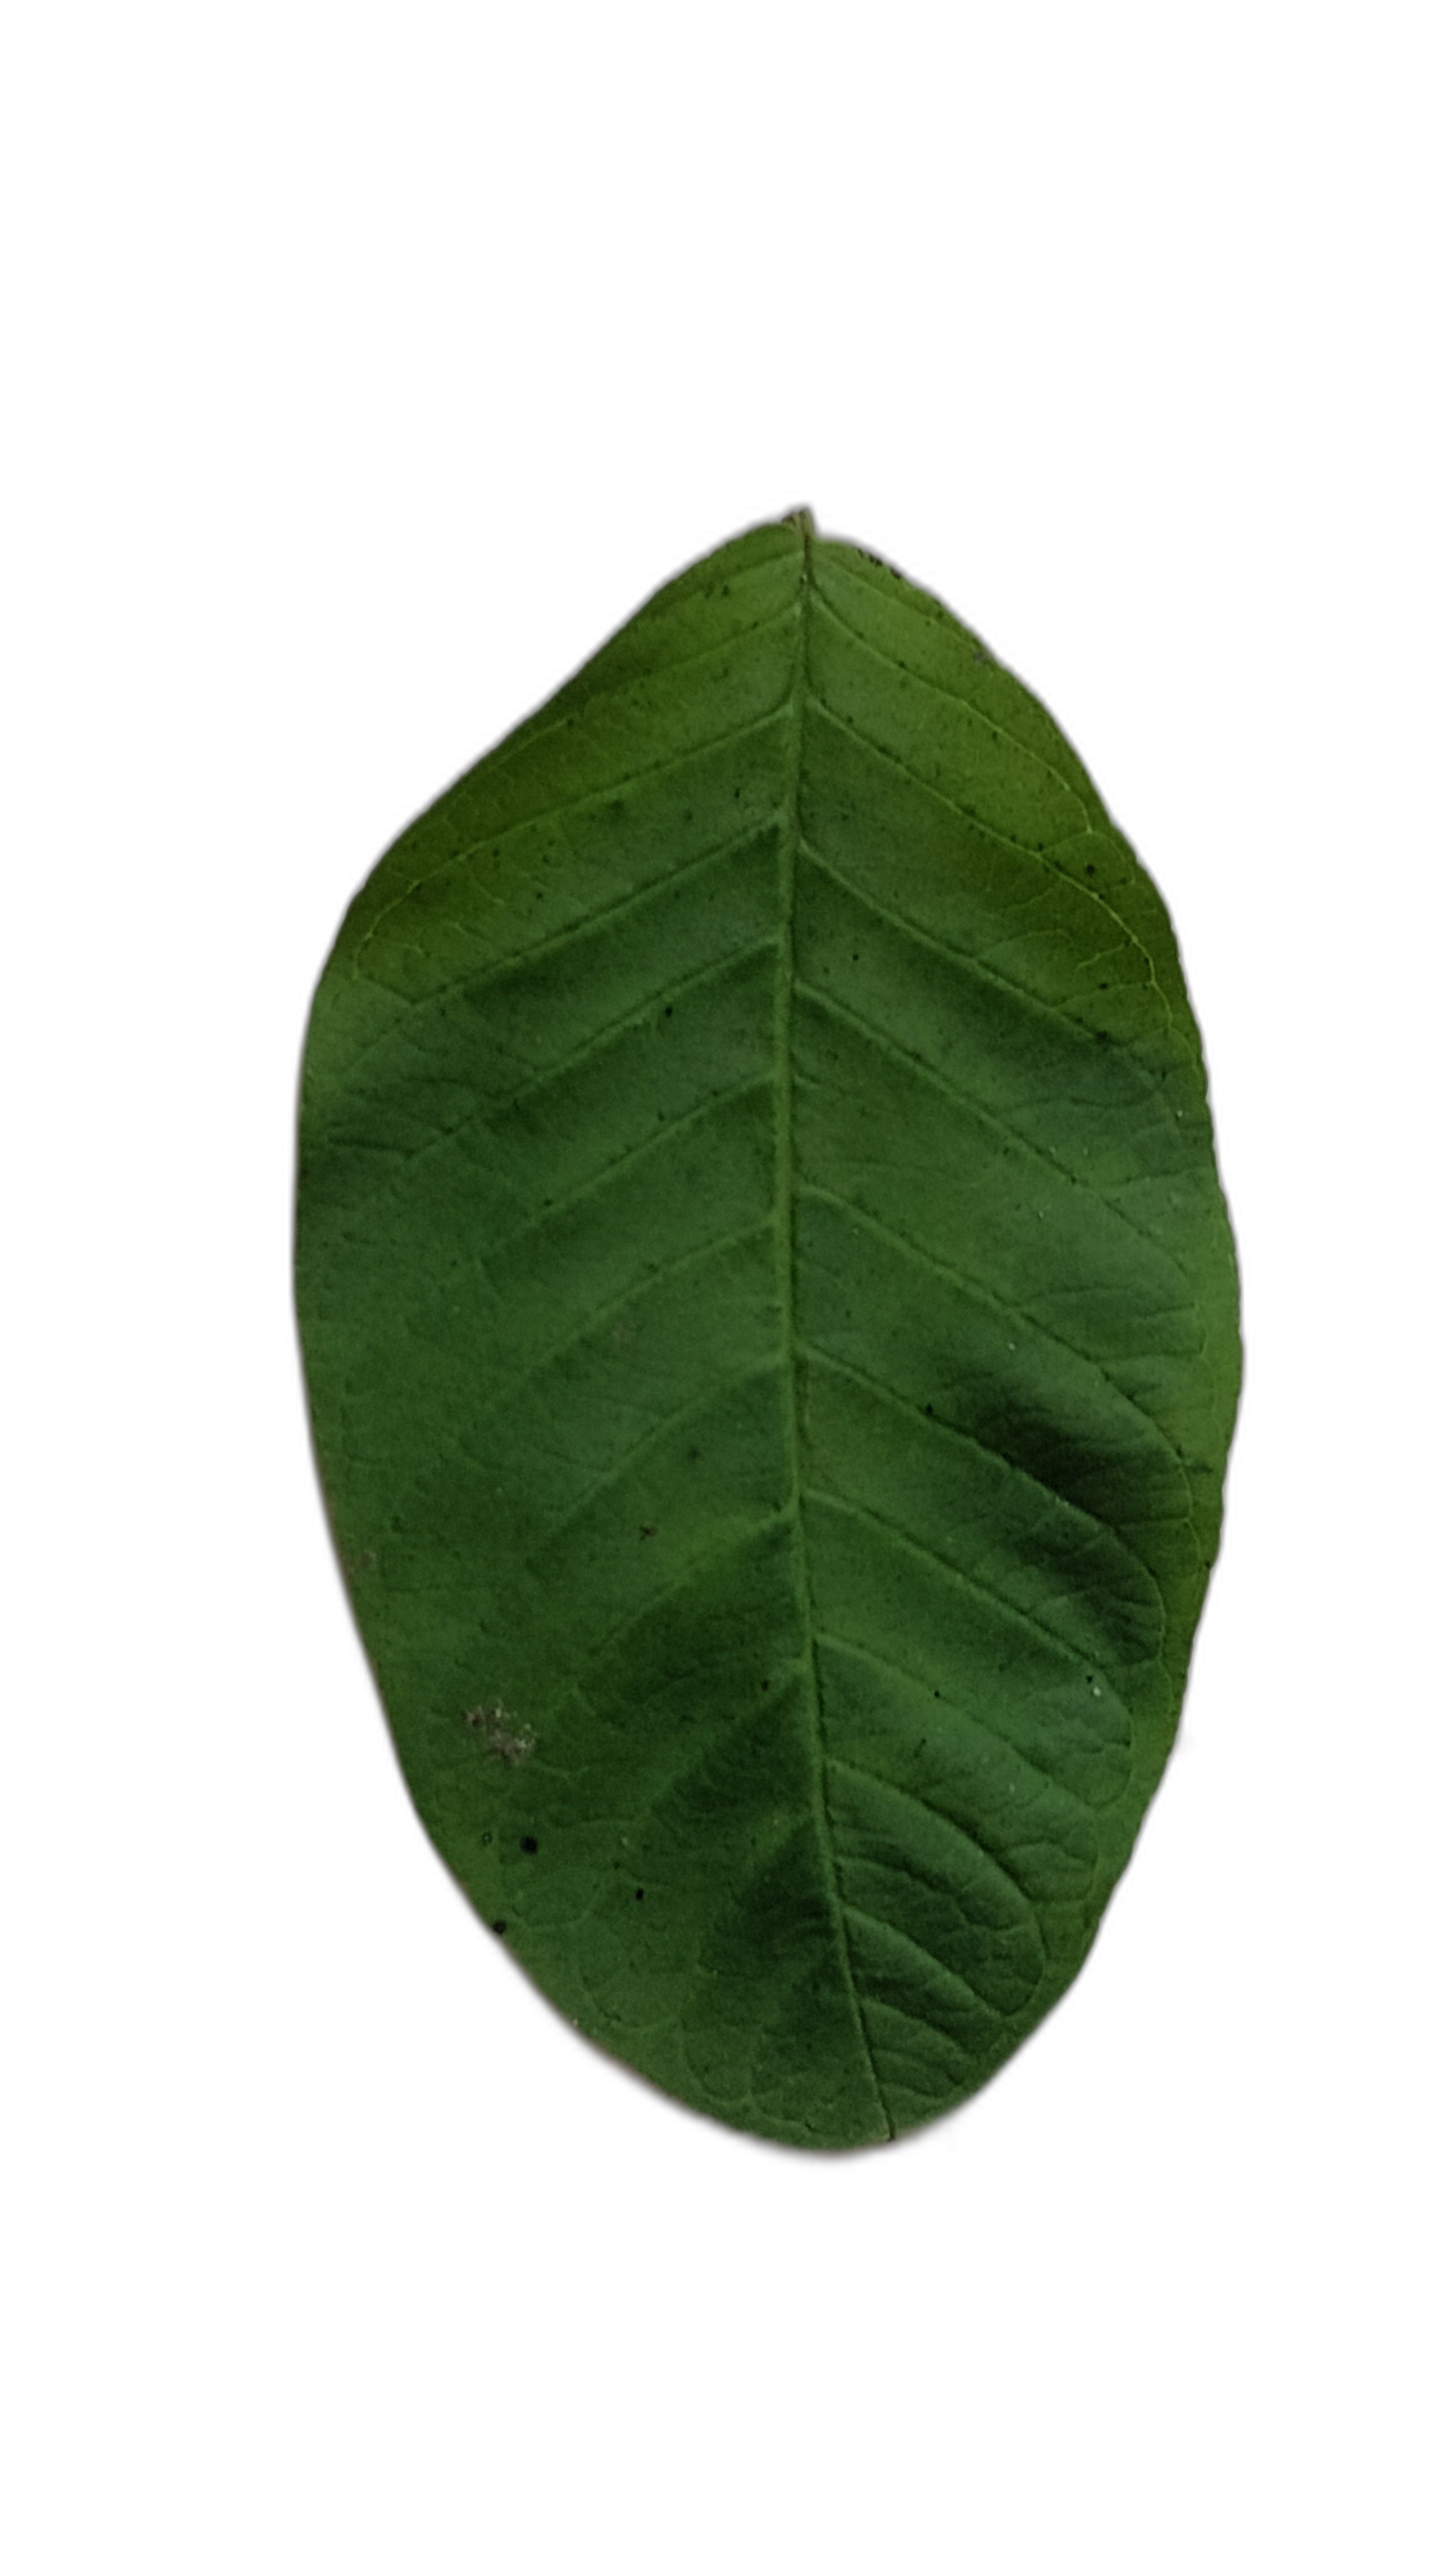
Plant part: leaf
Disease: Healthy